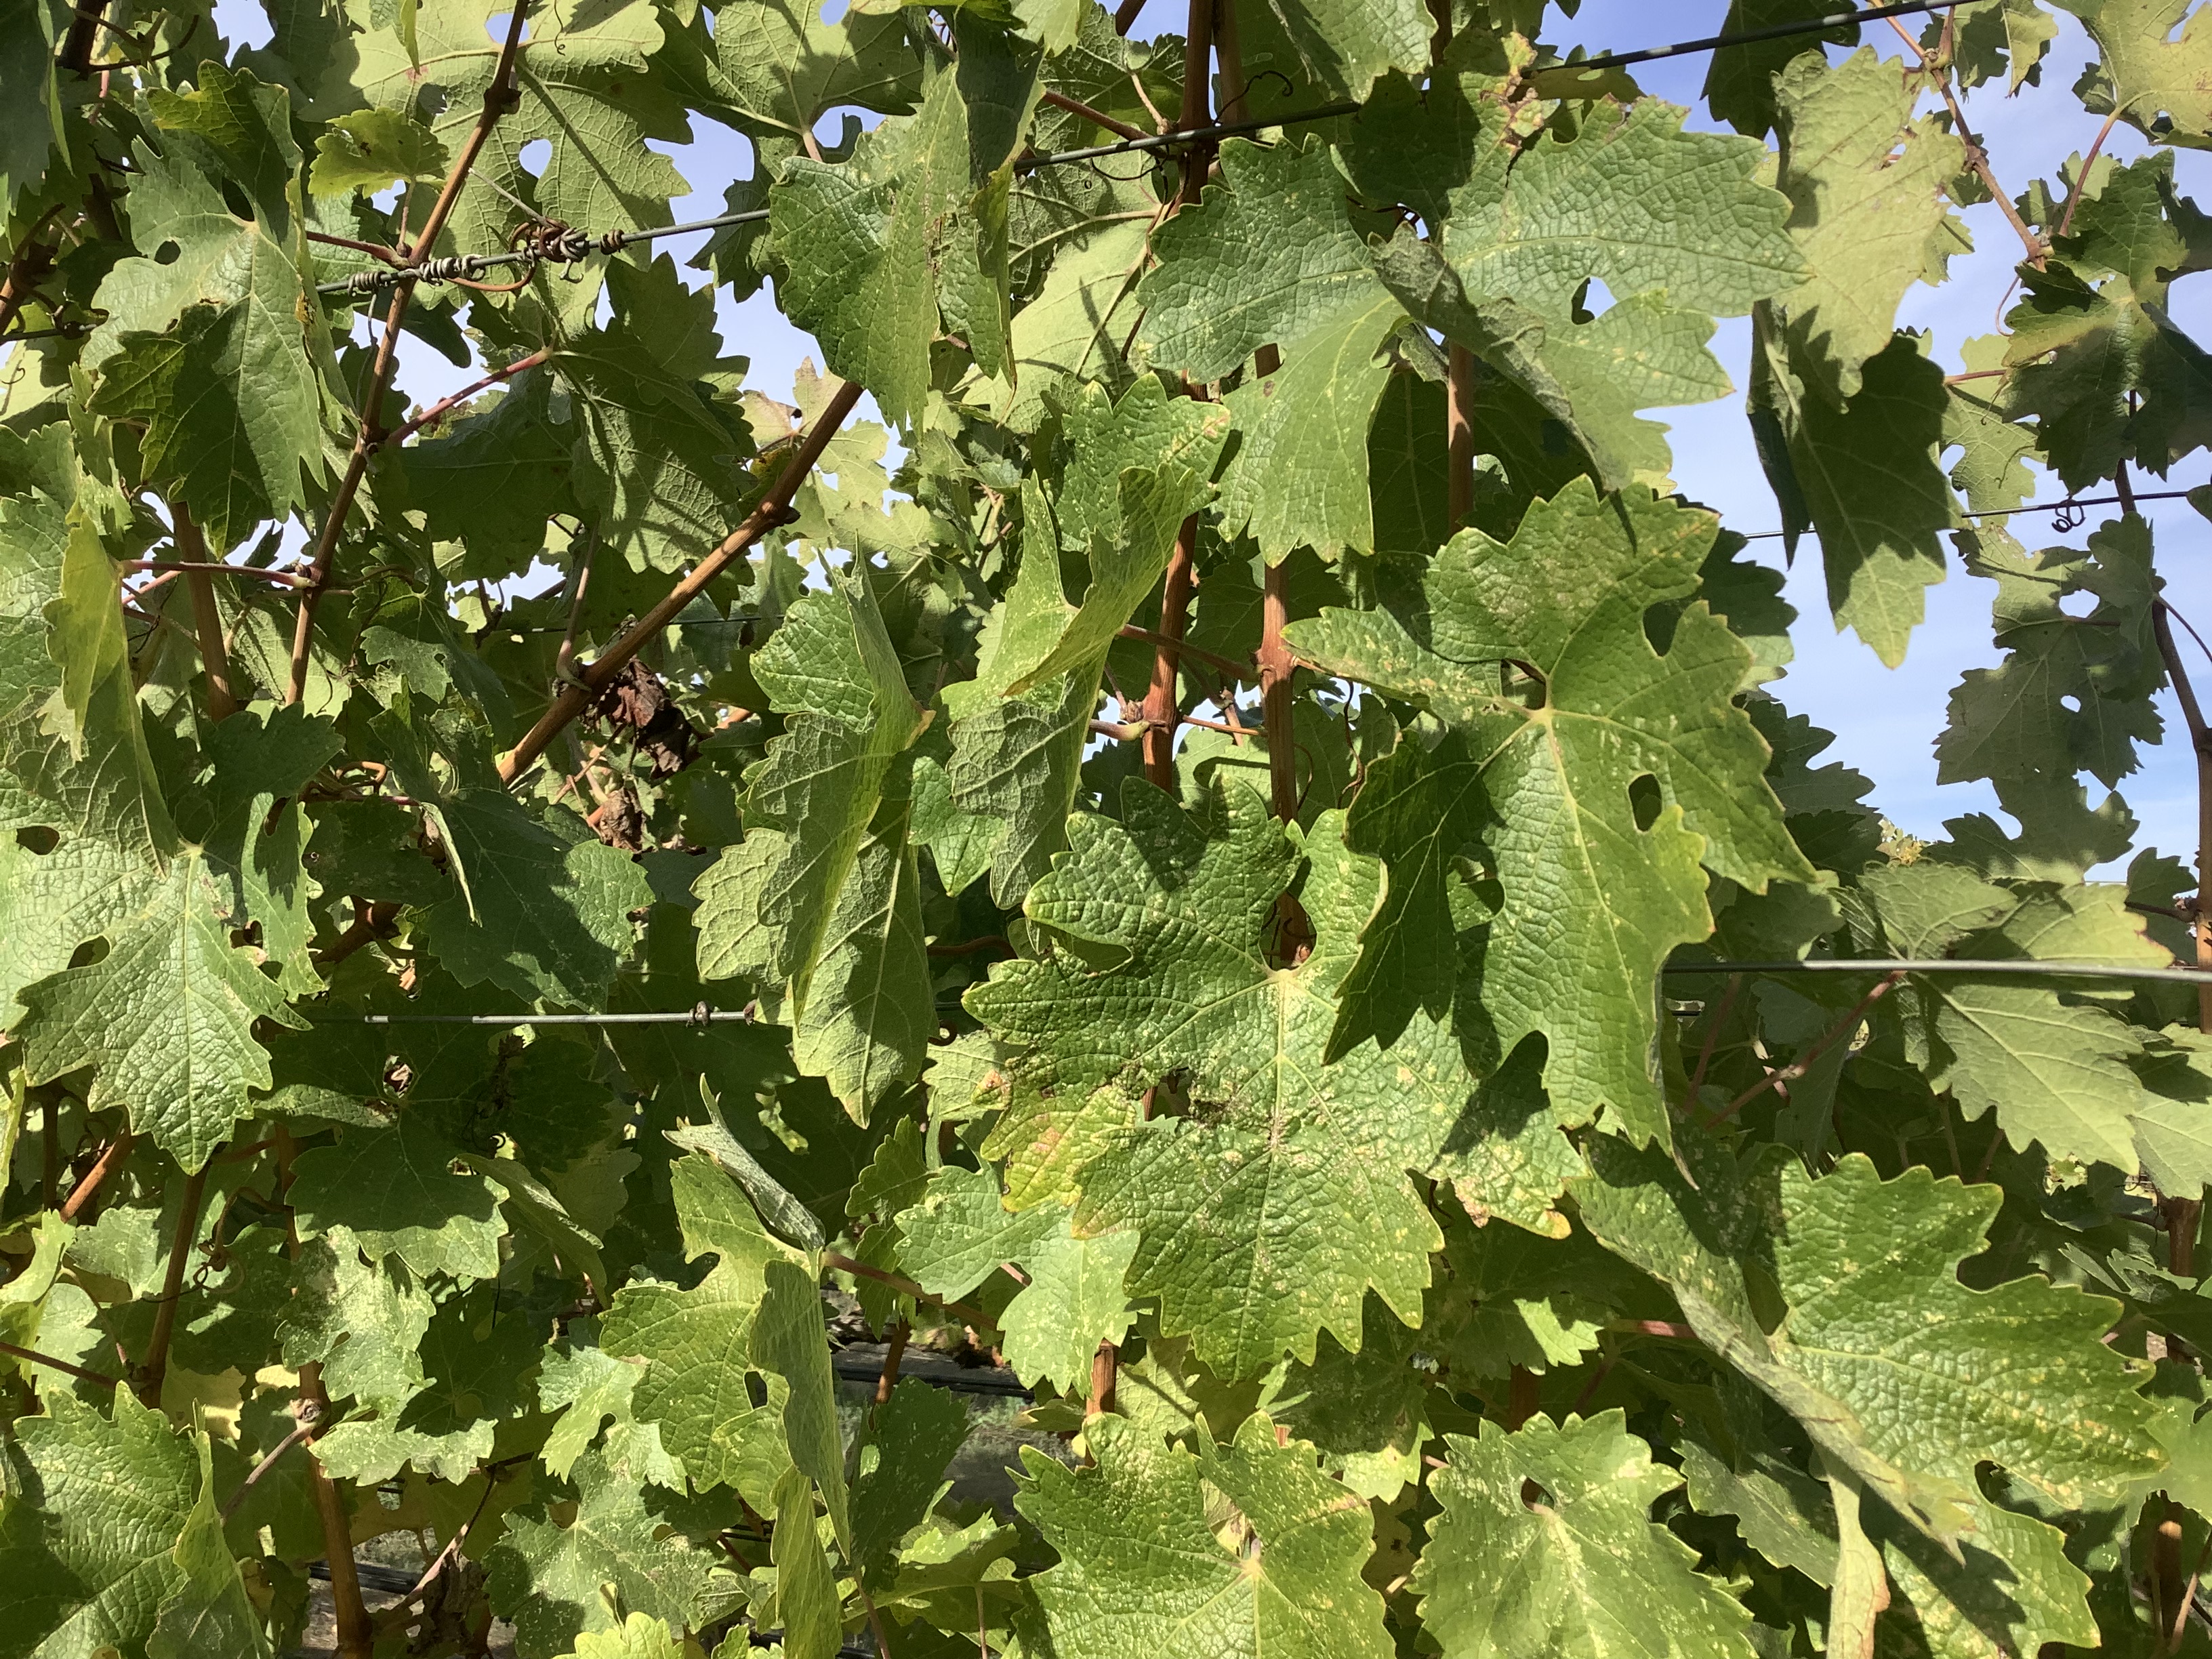
Label: No Virus